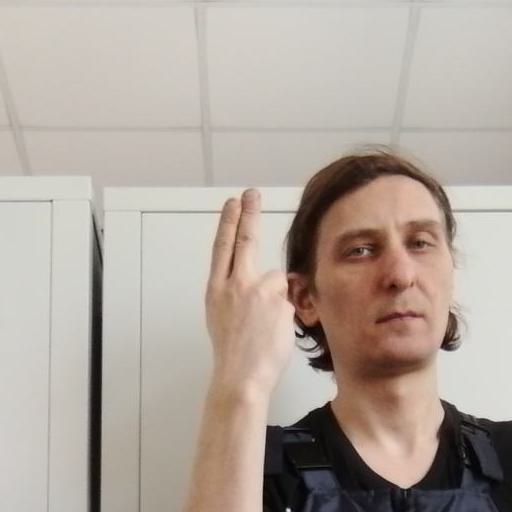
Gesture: two_up_inverted